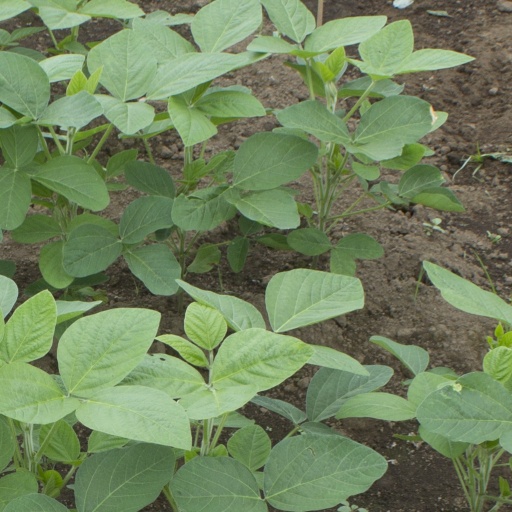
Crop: soybean